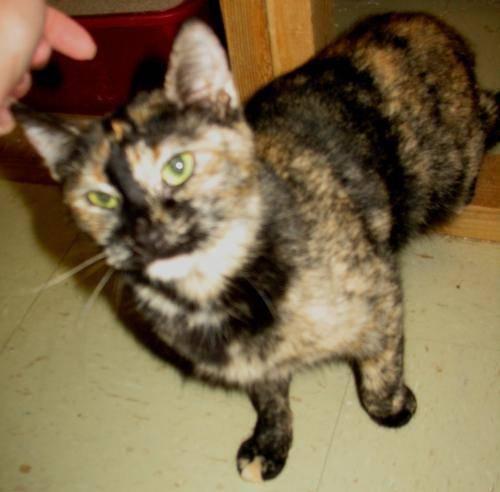
cat